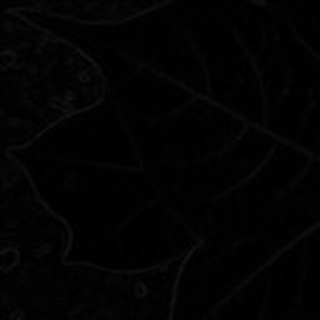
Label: healthy_cotton